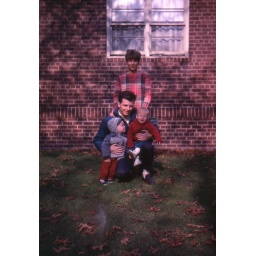
Uncle Frank, Aunt Barbara, cousin Michael and I snuck into the shot in the gray hat and jacket.